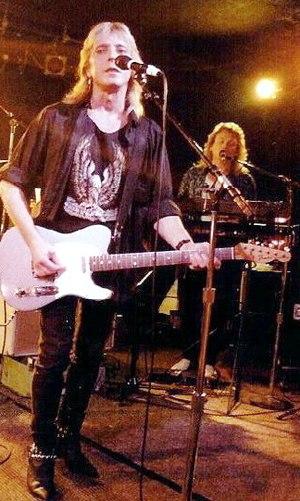
Michael Ronson, dit Mick Ronson, est né le 26 mai 1946 à Hull, Yorkshire et mort le 29 avril 1993 à Londres, est un guitariste de rock britannique, principal collaborateur de David Bowie dans sa période glam rock au début des années 1970. Il a été membre des groupes The Rats, The Hype, The Spiders from Mars et Mott the Hoople. Il est considéré par ses pairs comme un des meilleurs guitaristes de sa génération. Il a également été arrangeur et producteur.